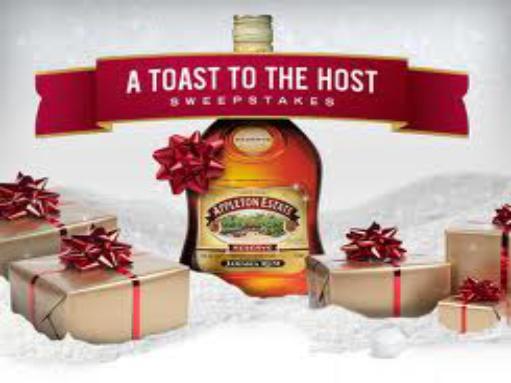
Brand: Appleton Estate
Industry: Food